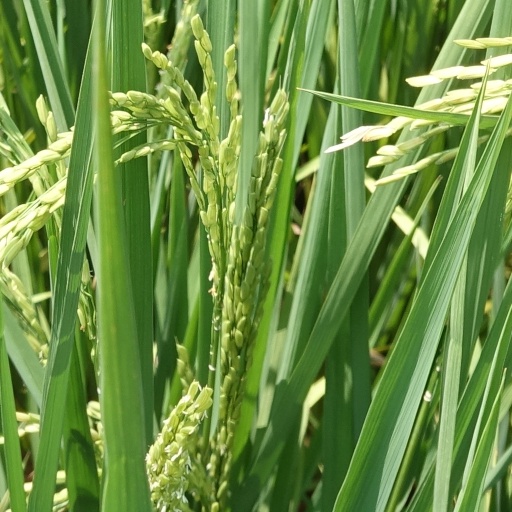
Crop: rice